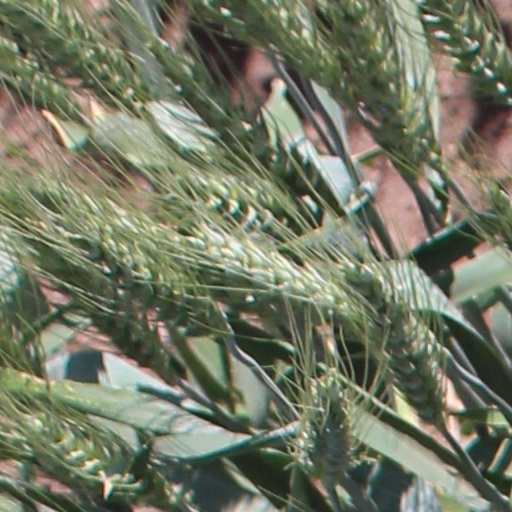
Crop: wheat